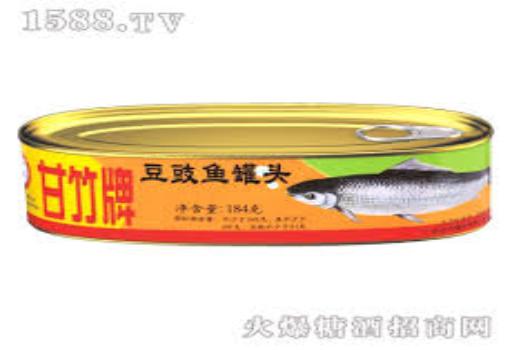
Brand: ganningpai
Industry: Food